William Nicholson Jeffers

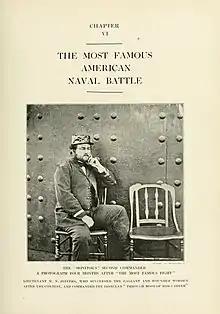
Lt Jeffers second commander of the USS Monitor 4 months after the fight at Hampton Roads in 1862

During the early months of the Civil War, Jeffers commanded "Philadelphia" in the Potomac River and served in frigate "Roanoke" off Charleston and Hatteras Inlet. In December 1861 he took command of "Underwriter" and soon afterward took part in the capture of Roanoke Island and the destruction of the Confederate squadron at Elizabeth City. After the wounding of Captain John Lorimer Worden of USS "Monitor" during her historic engagement with CSS "Virginia" on March 9, 1862, Jeffers assumed command, taking part mainly in shore bombardment in the James River.